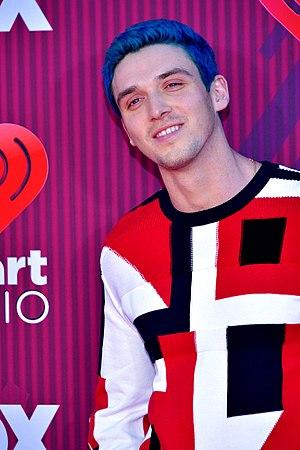
Ari Staprans Leff, plus connu sous son nom de scène Lauv, est un auteur-compositeur-interprète américain. Il se fait connaitre en 2015 avec son EP Lost in the Light, puis pour ses singles I Like Me Better et The Other.